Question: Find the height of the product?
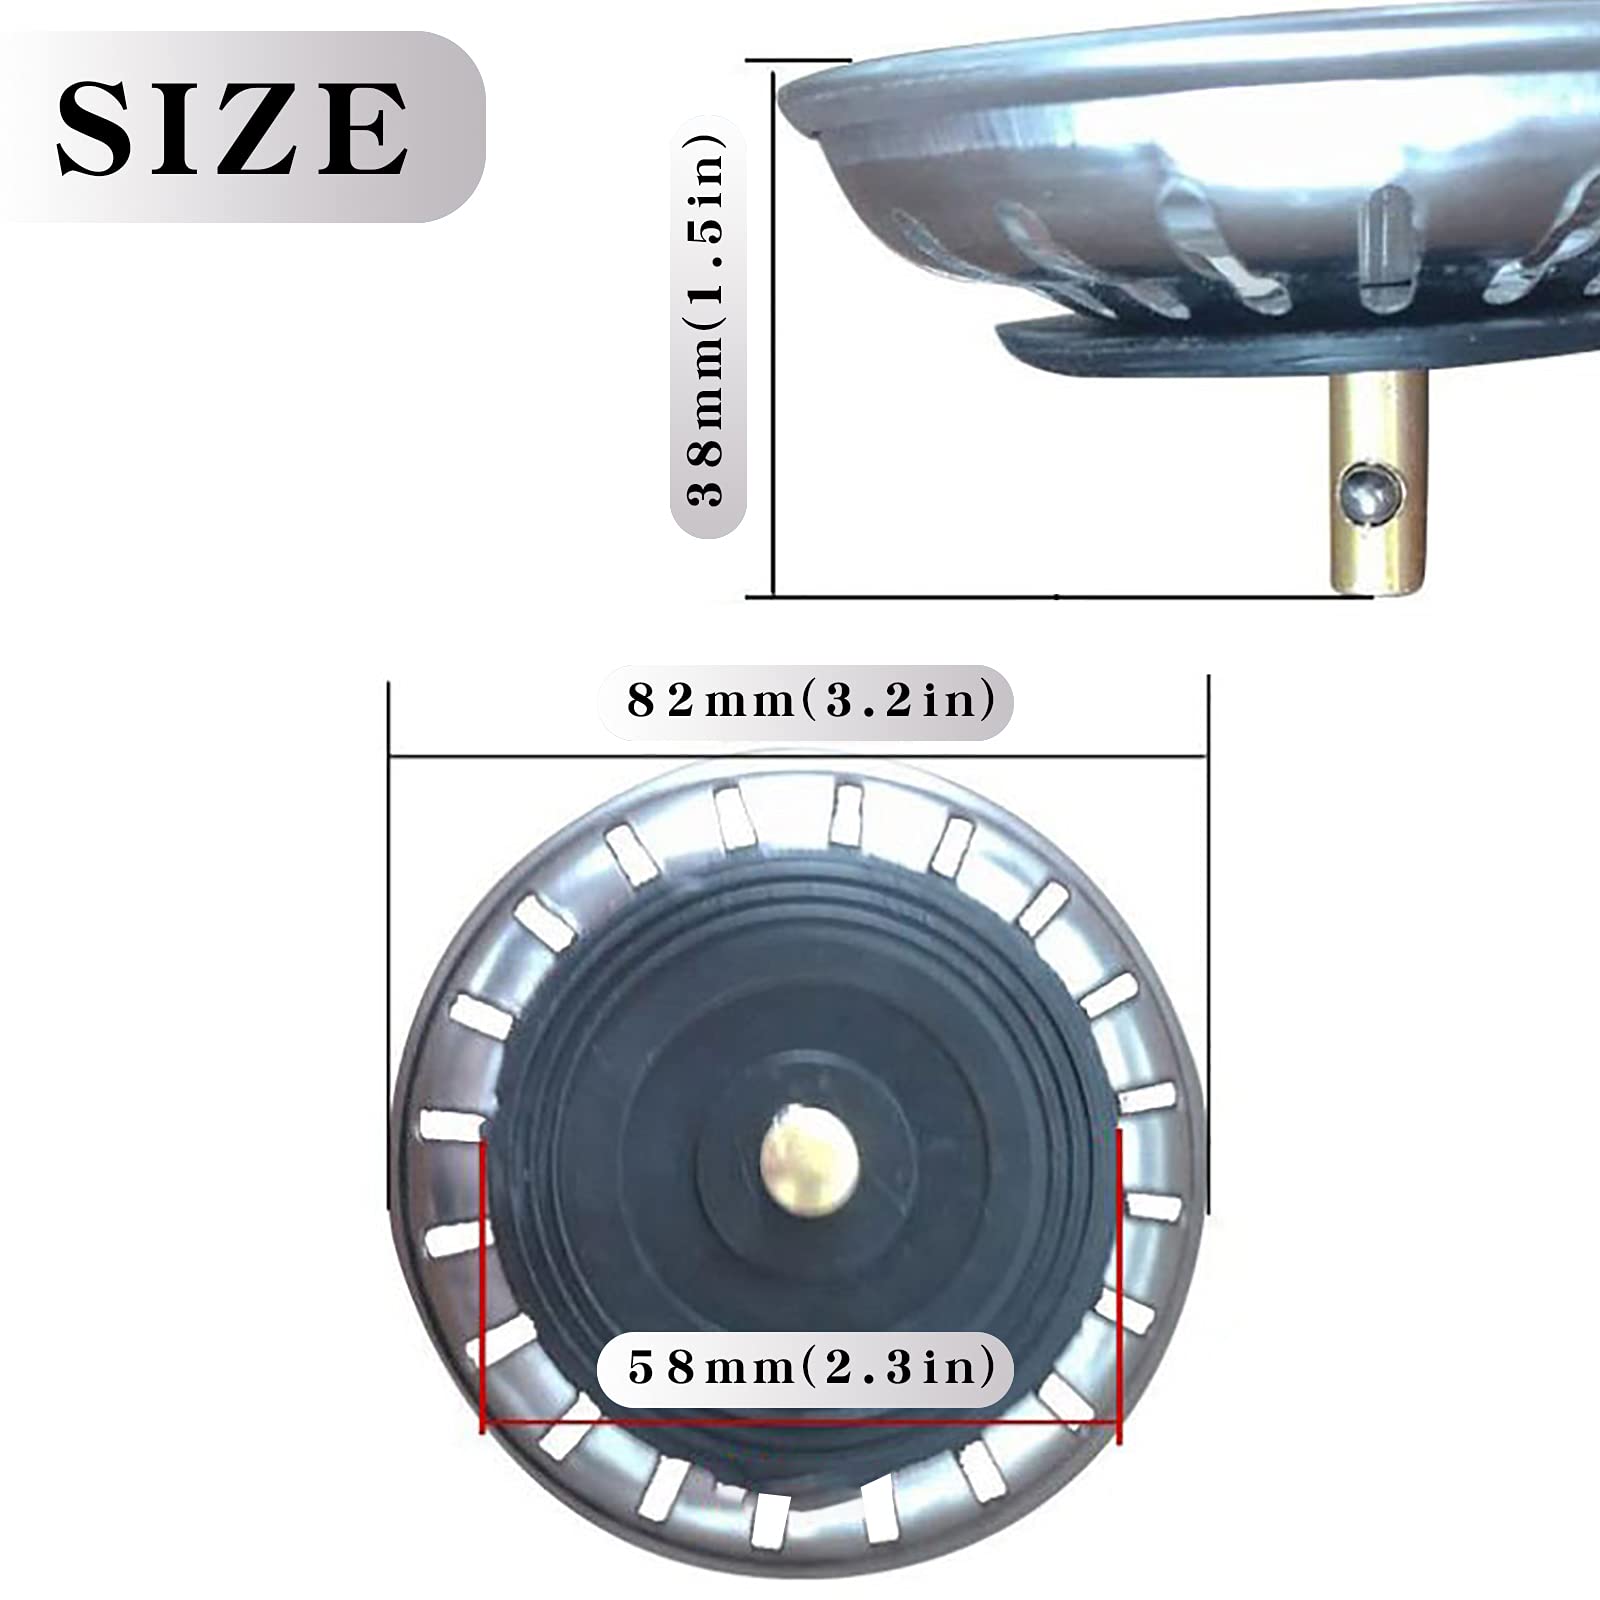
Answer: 38.0 millimetre